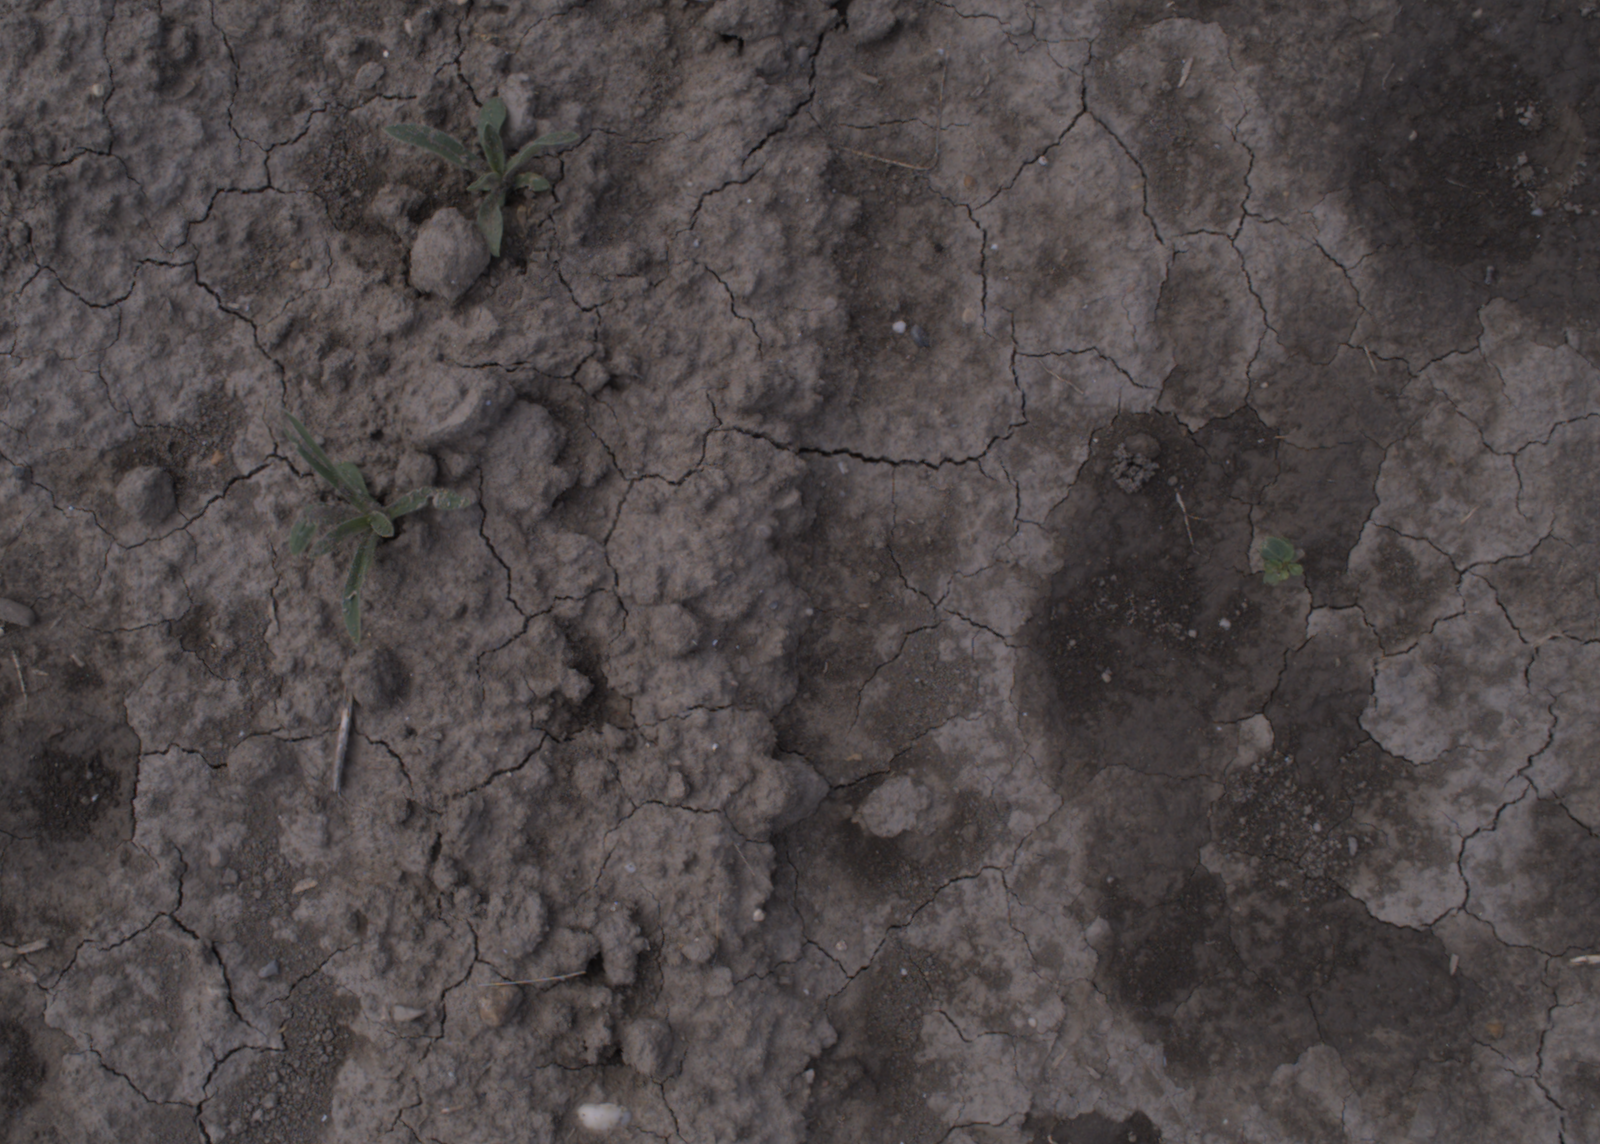
Capture date: 24.08.2020 11:11:34
Weather: mixed
Wind: medium
Seeding date: 21.07.2020
Plant canopy height (mm): 910